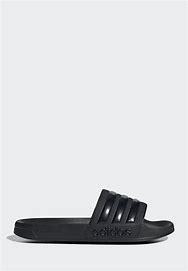
Brand: Adidas
Model: Adilette Shower